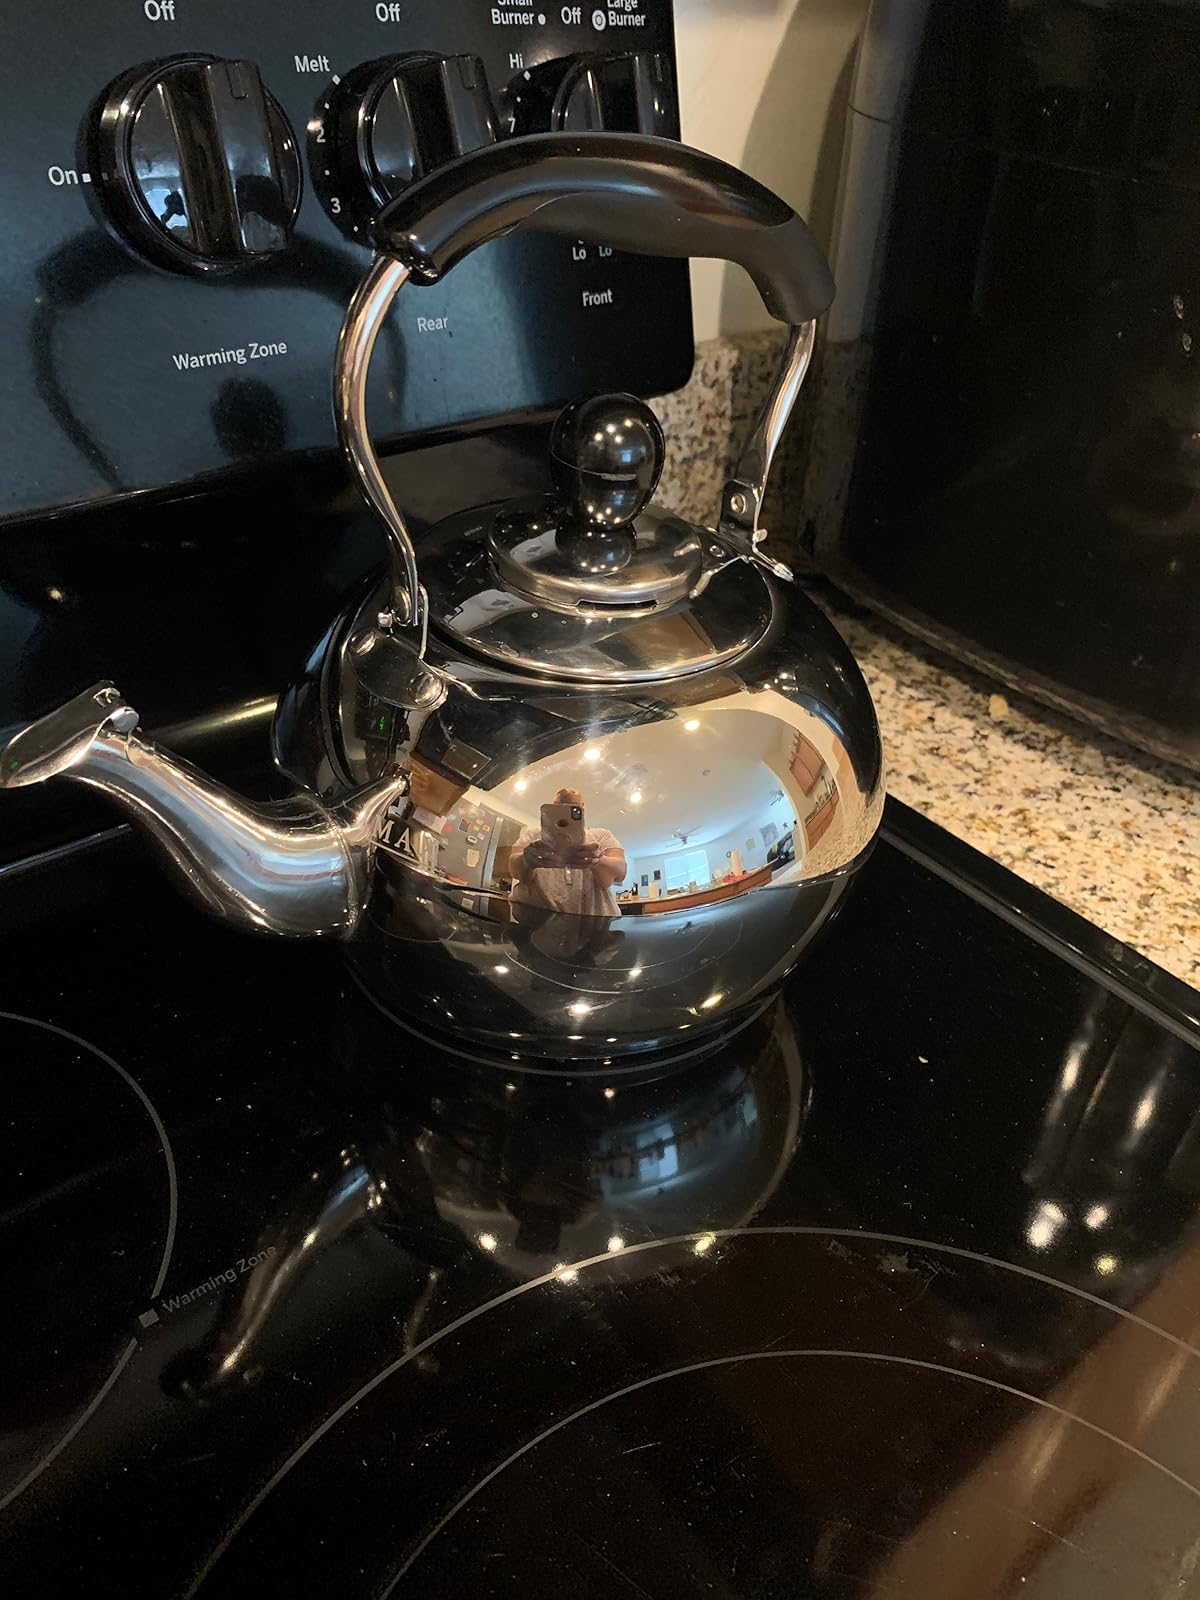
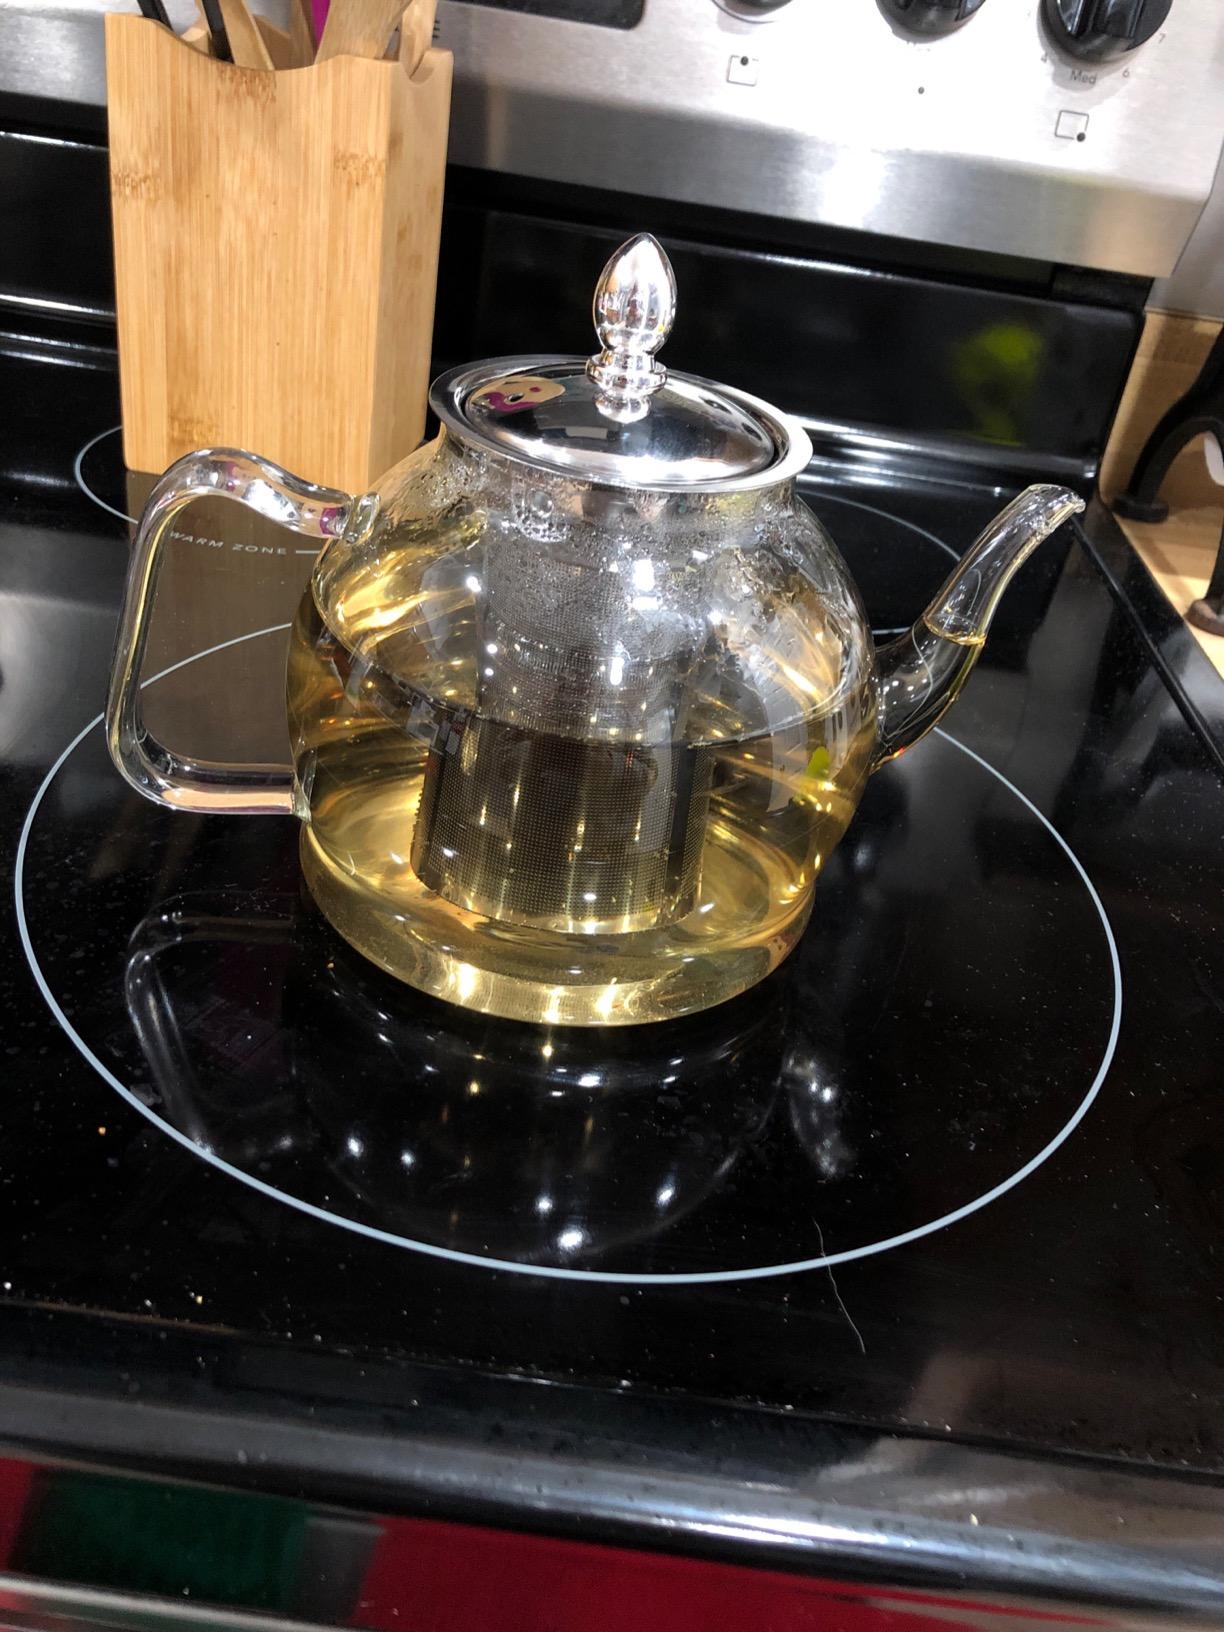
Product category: items_kettle
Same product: no